Darmont

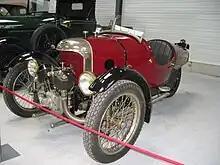
Darmont-Morgan from 1922

The Darmont-Morgan is virtually indistinguishable from the Morgan three-wheeler on which it was based. At the front, was an air-cooled V-2 cylinder 4-stroke motor tilted forward and with a capacity of 1084 cc, which was enough to power the vehicle to a top speed of about 125 km/h (78 mph). By the time of the October 1928 Paris Motor Show, the manufacturer was displaying a range of Morgan-based three wheelers, with a range of performance, levels, but most of them still with the 1084 cc engine of which both air-cooled and water-cooled variants were offered.